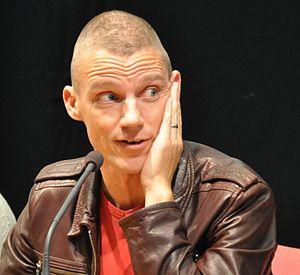
Jari Olli Järvelä est un écrivain finlandais.